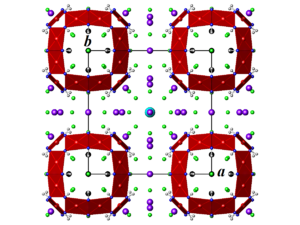
La boléite est une espèce minérale composée d'oxy-halogénure de cuivre de formule KPb₂₆Ag₉Cu₂₄Cl₆₂(OH)₄₈.